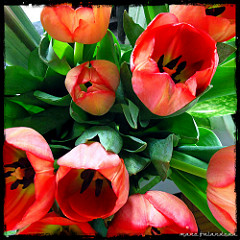
Flower: tulip